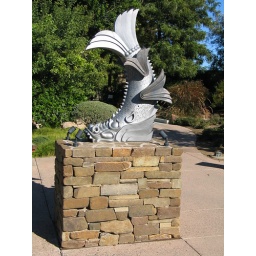
The statue of the Shachi, a mythical fish with the face of a tiger. Images of it are used as a charm against fire.